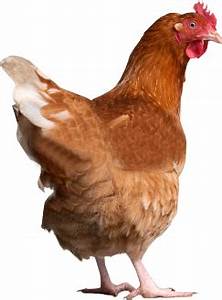
Label: gallina